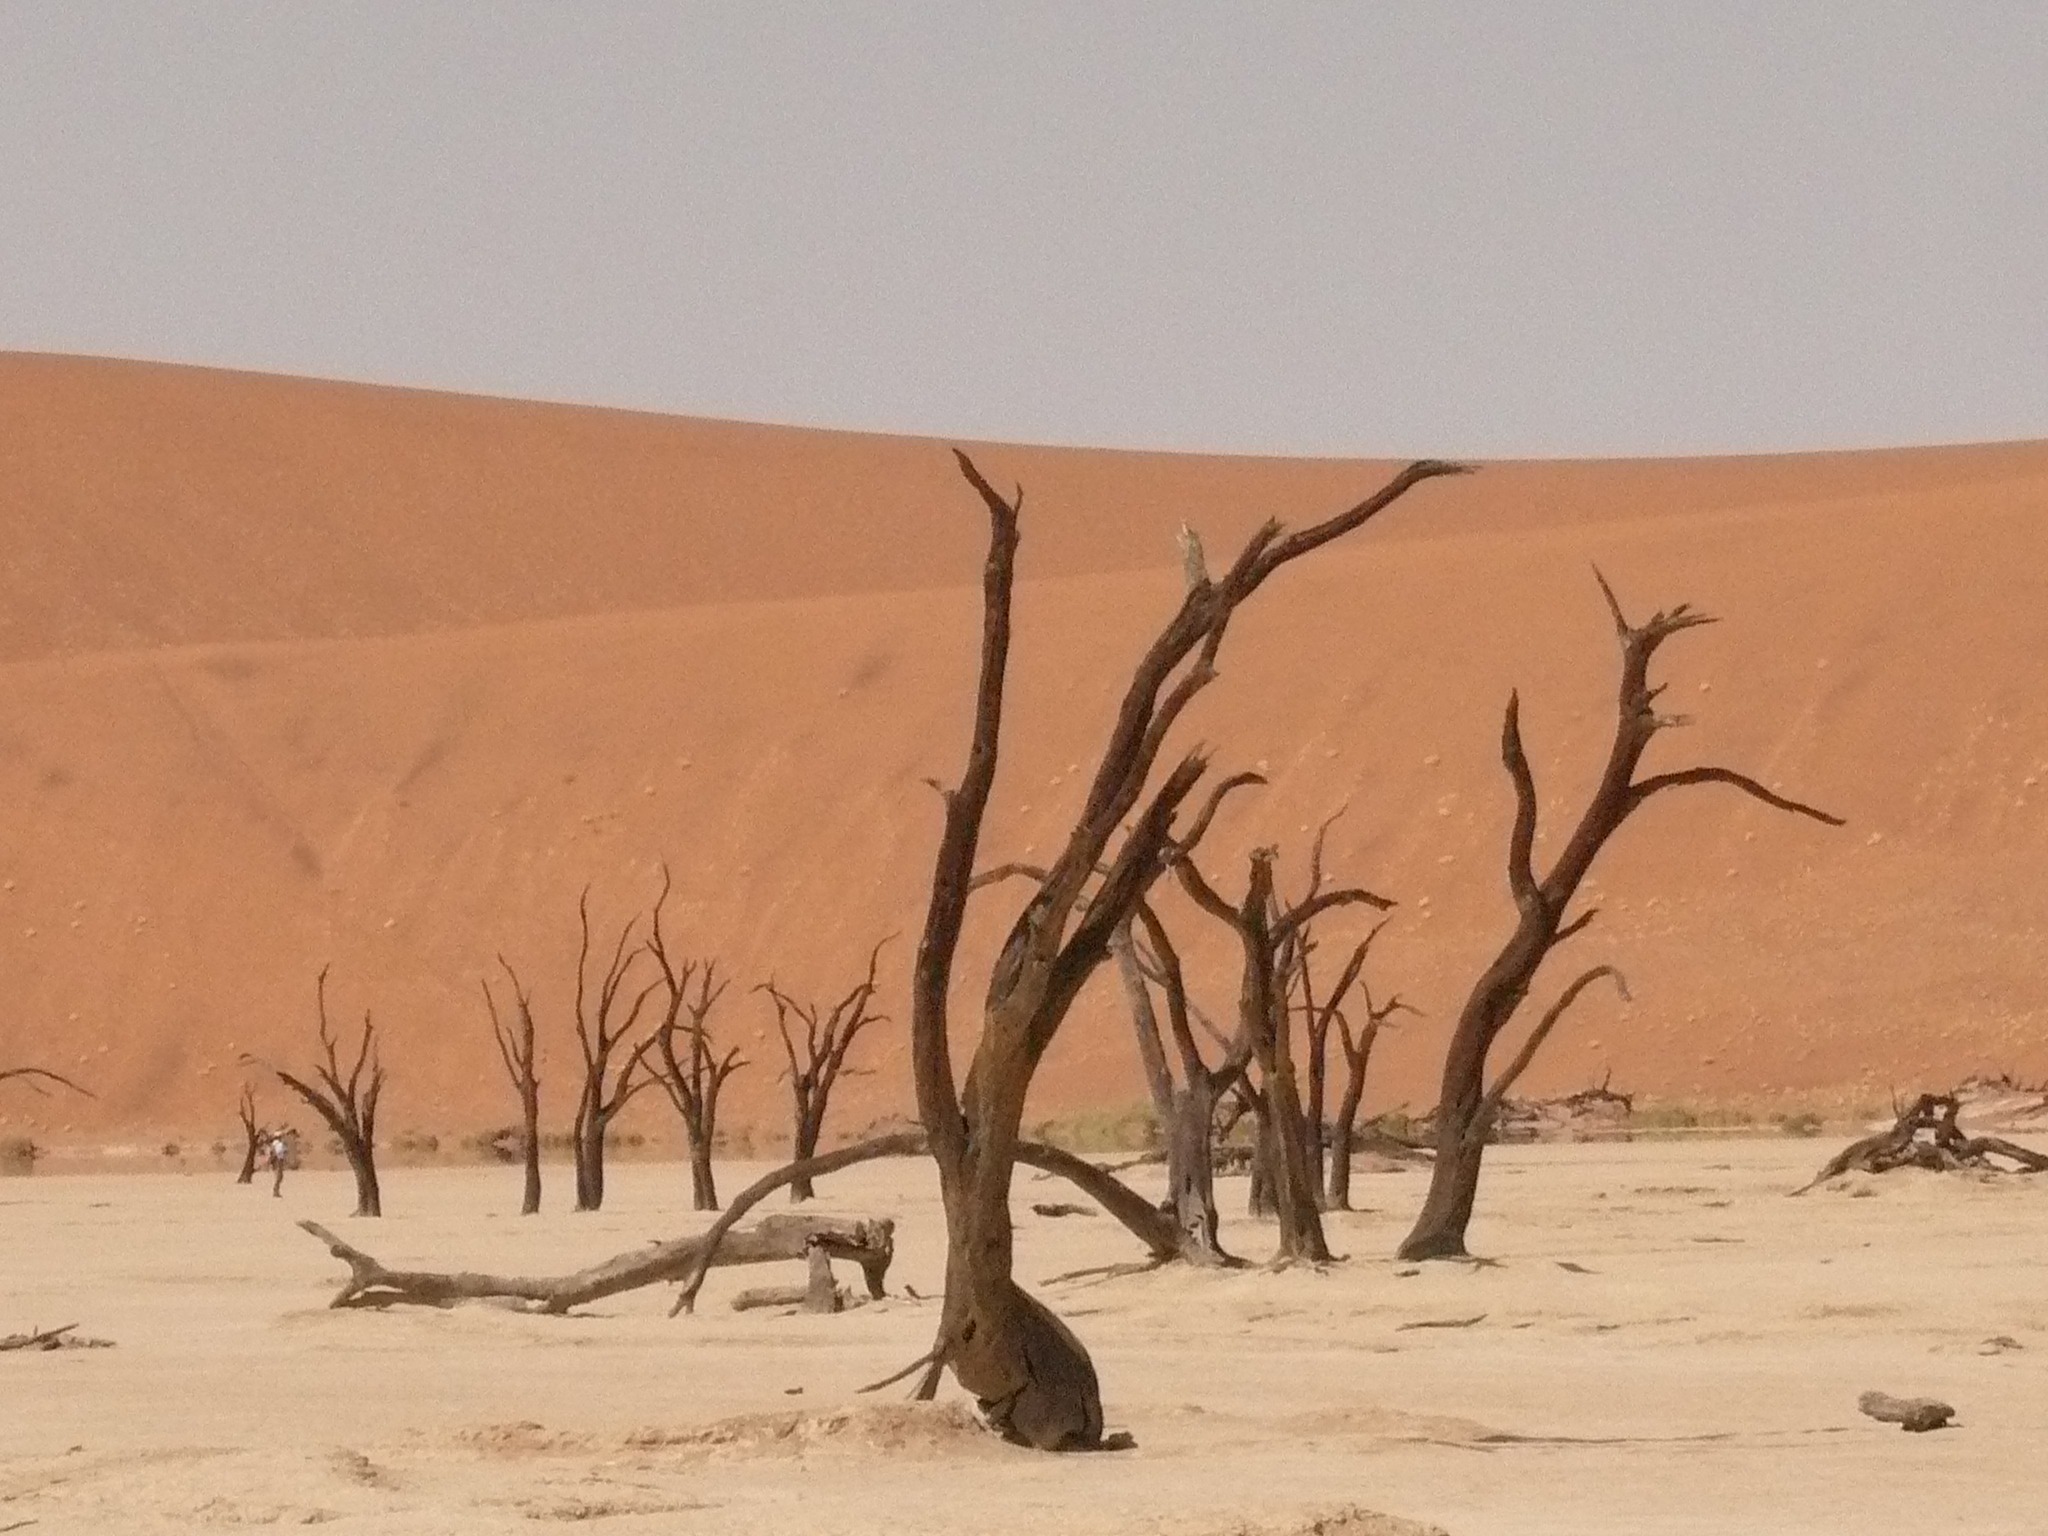
landscape, sand, desert, dune, soil, savanna, habitat, sahara, wadi, drought, landform, erg, namibia, deadvlei, natural environment, geographical feature, aeolian landform, dead vlei